Castor railway station

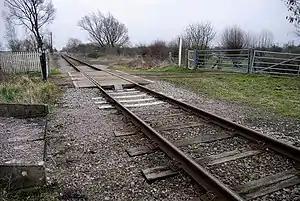
Former site of Castor railway station

Castor Railway Station was a station serving the villages Castor and Ailsworth in Cambridgeshire. It was on the old London and North Western Railway Northampton to Peterborough line. On 3 January 1945 the station was badly damaged by a V1 attack. The station closed in 1957 but trains between Rugby and Peterborough East continued to run until the line itself closed in 1966. The line between Wansford and Peterborough has since been reopened as the Nene Valley Railway, although Castor station itself remains closed.